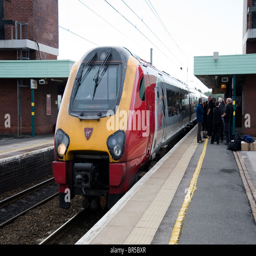
person express passenger train arriving at station